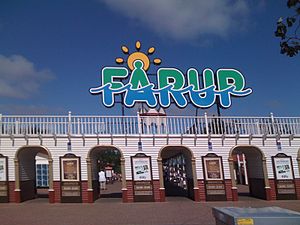
Fårup Sommerland
Indgangen i august 2010.
Fårup Sommerland er en forlystelsespark beliggende i Fårup mellem Blokhus og Løkken i Nordjylland. Parken blev åbnet i 1975 af Anders Kragelund. Det første år Fårup Sommerland åbnede, blev det besøgt af 40.000 gæster. Siden åbningen i 1975 er parken løbende blevet udbygget og er i dag en af de største forlystelsesparker i Danmark.